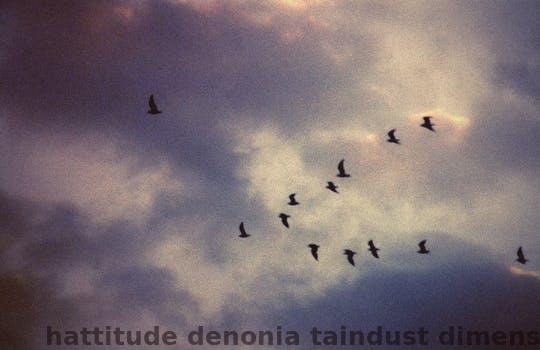
Label: Watermark